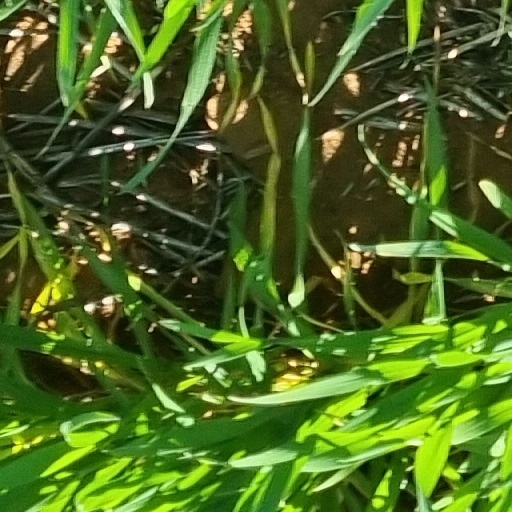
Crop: wheat